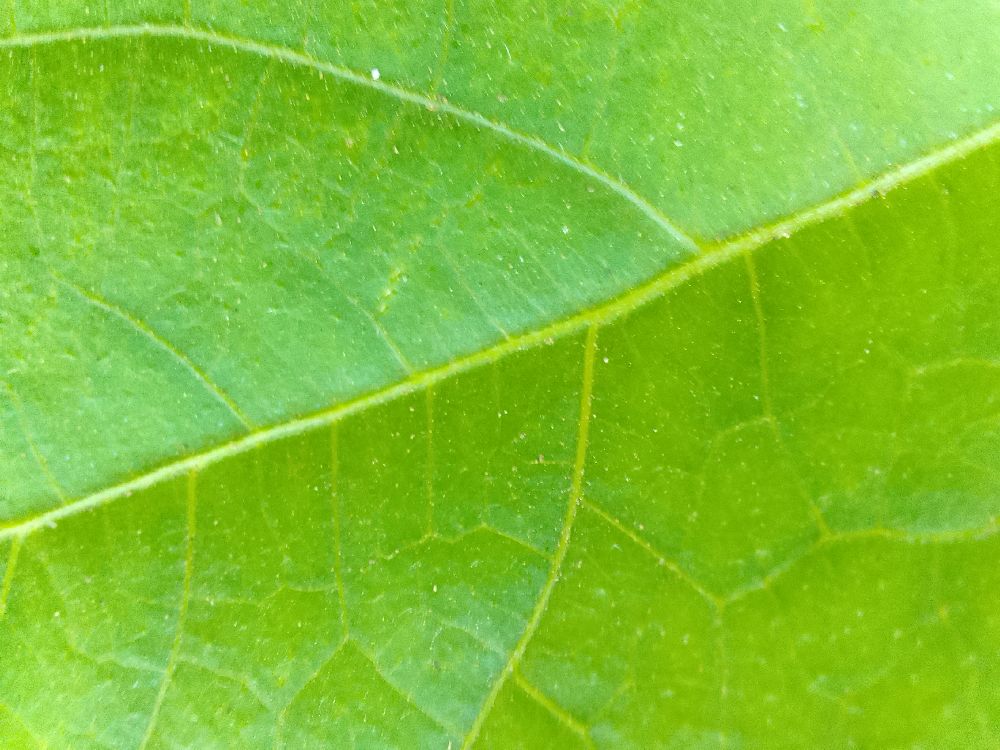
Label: healthy